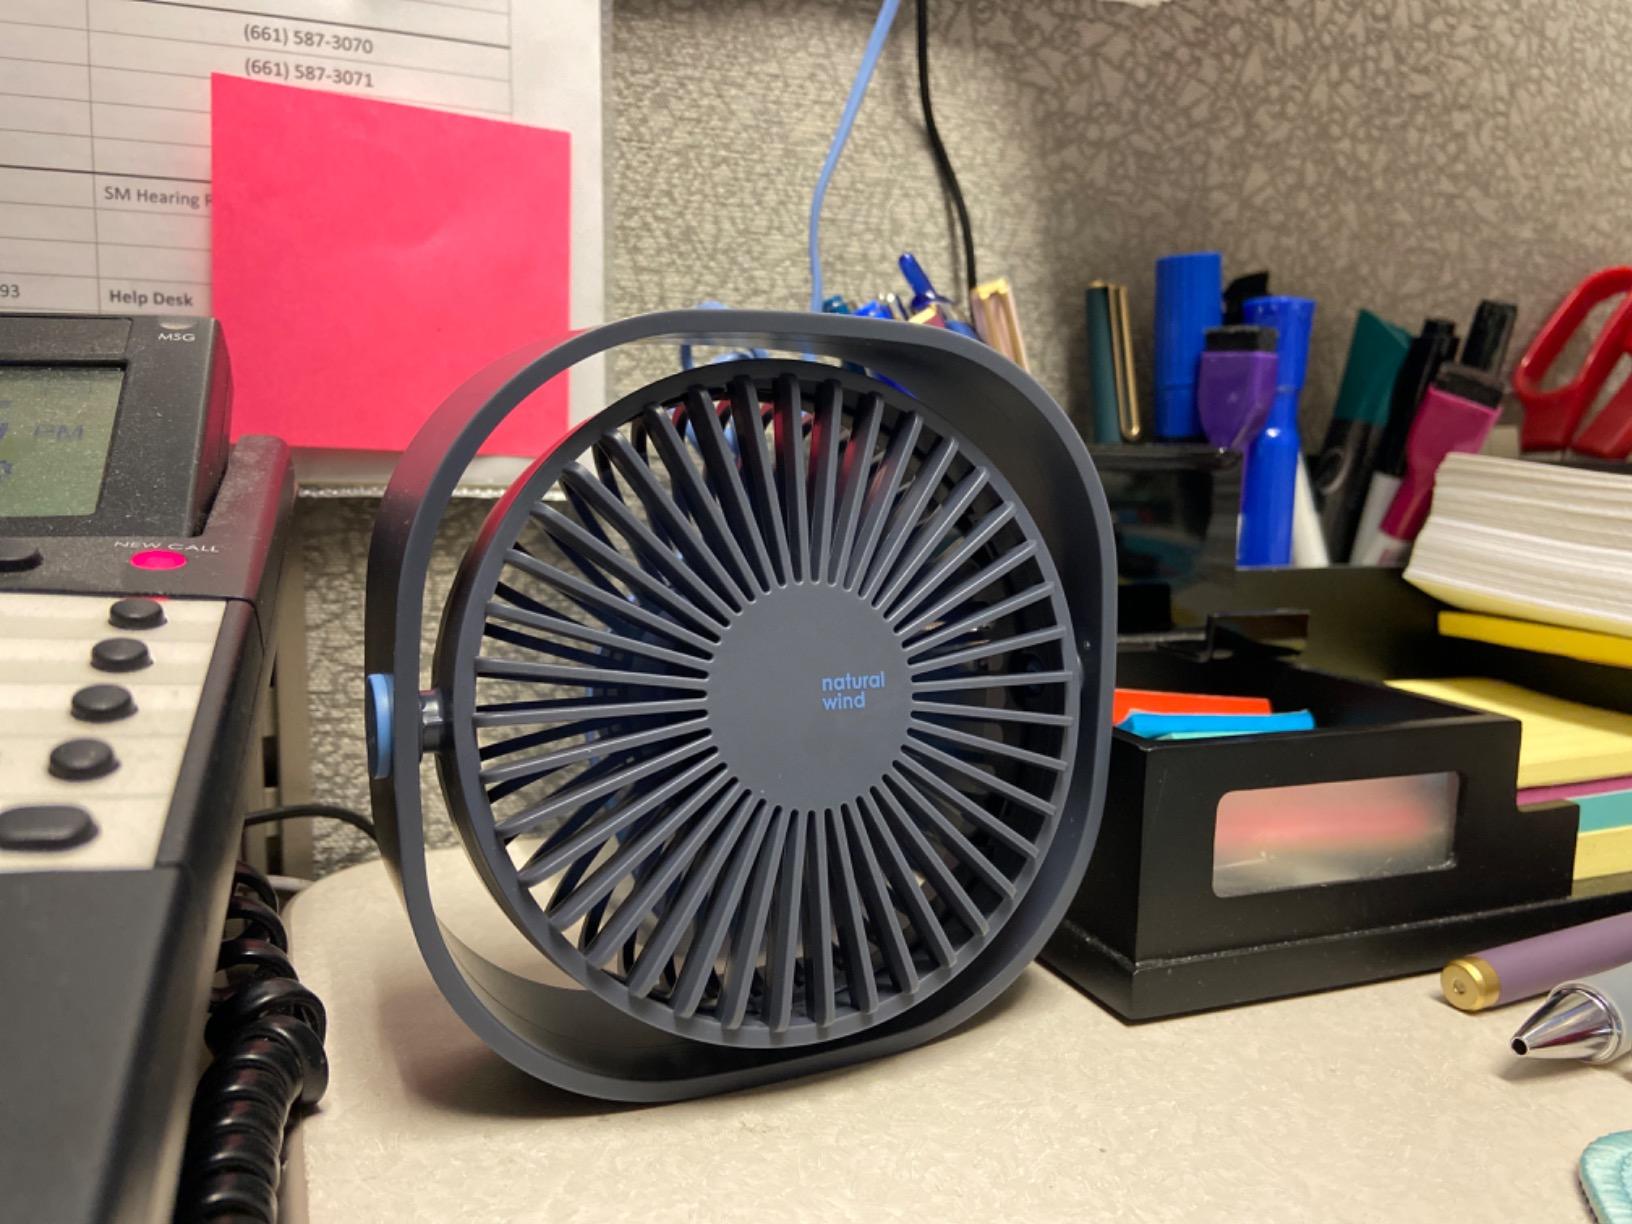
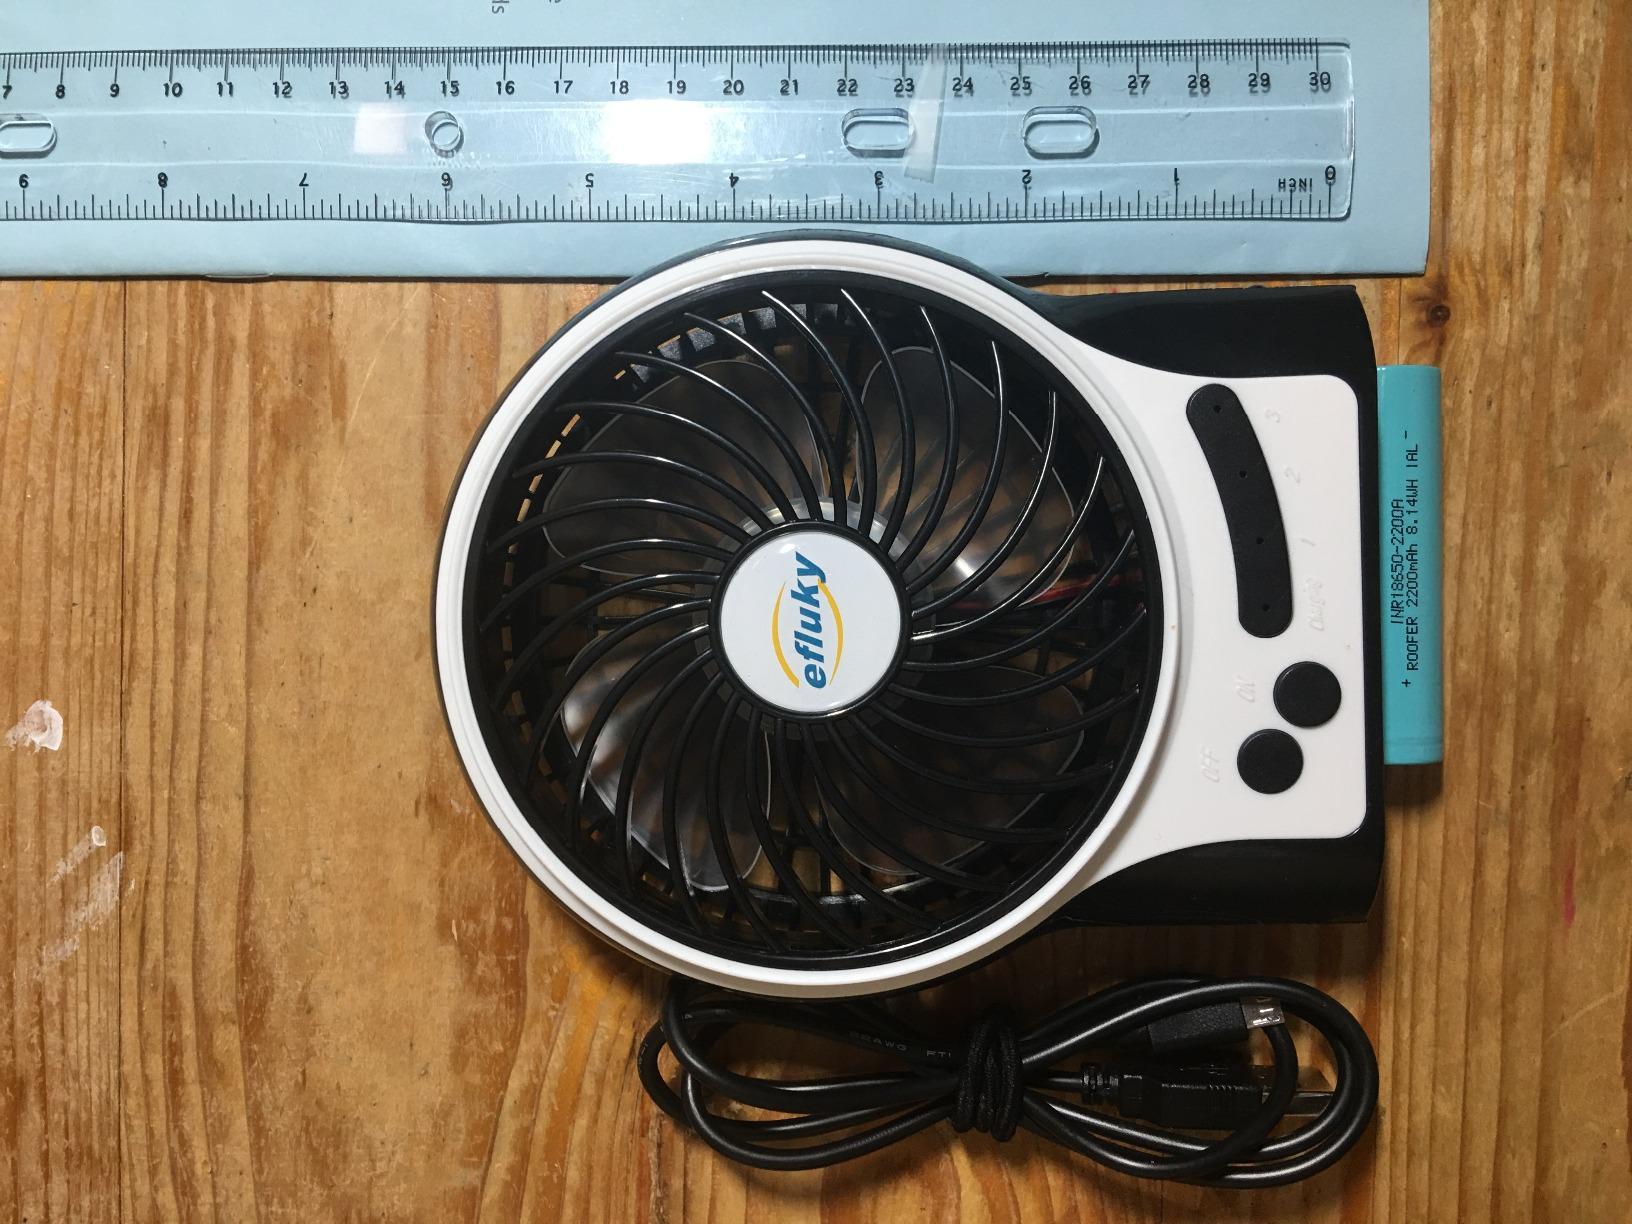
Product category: fan
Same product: no